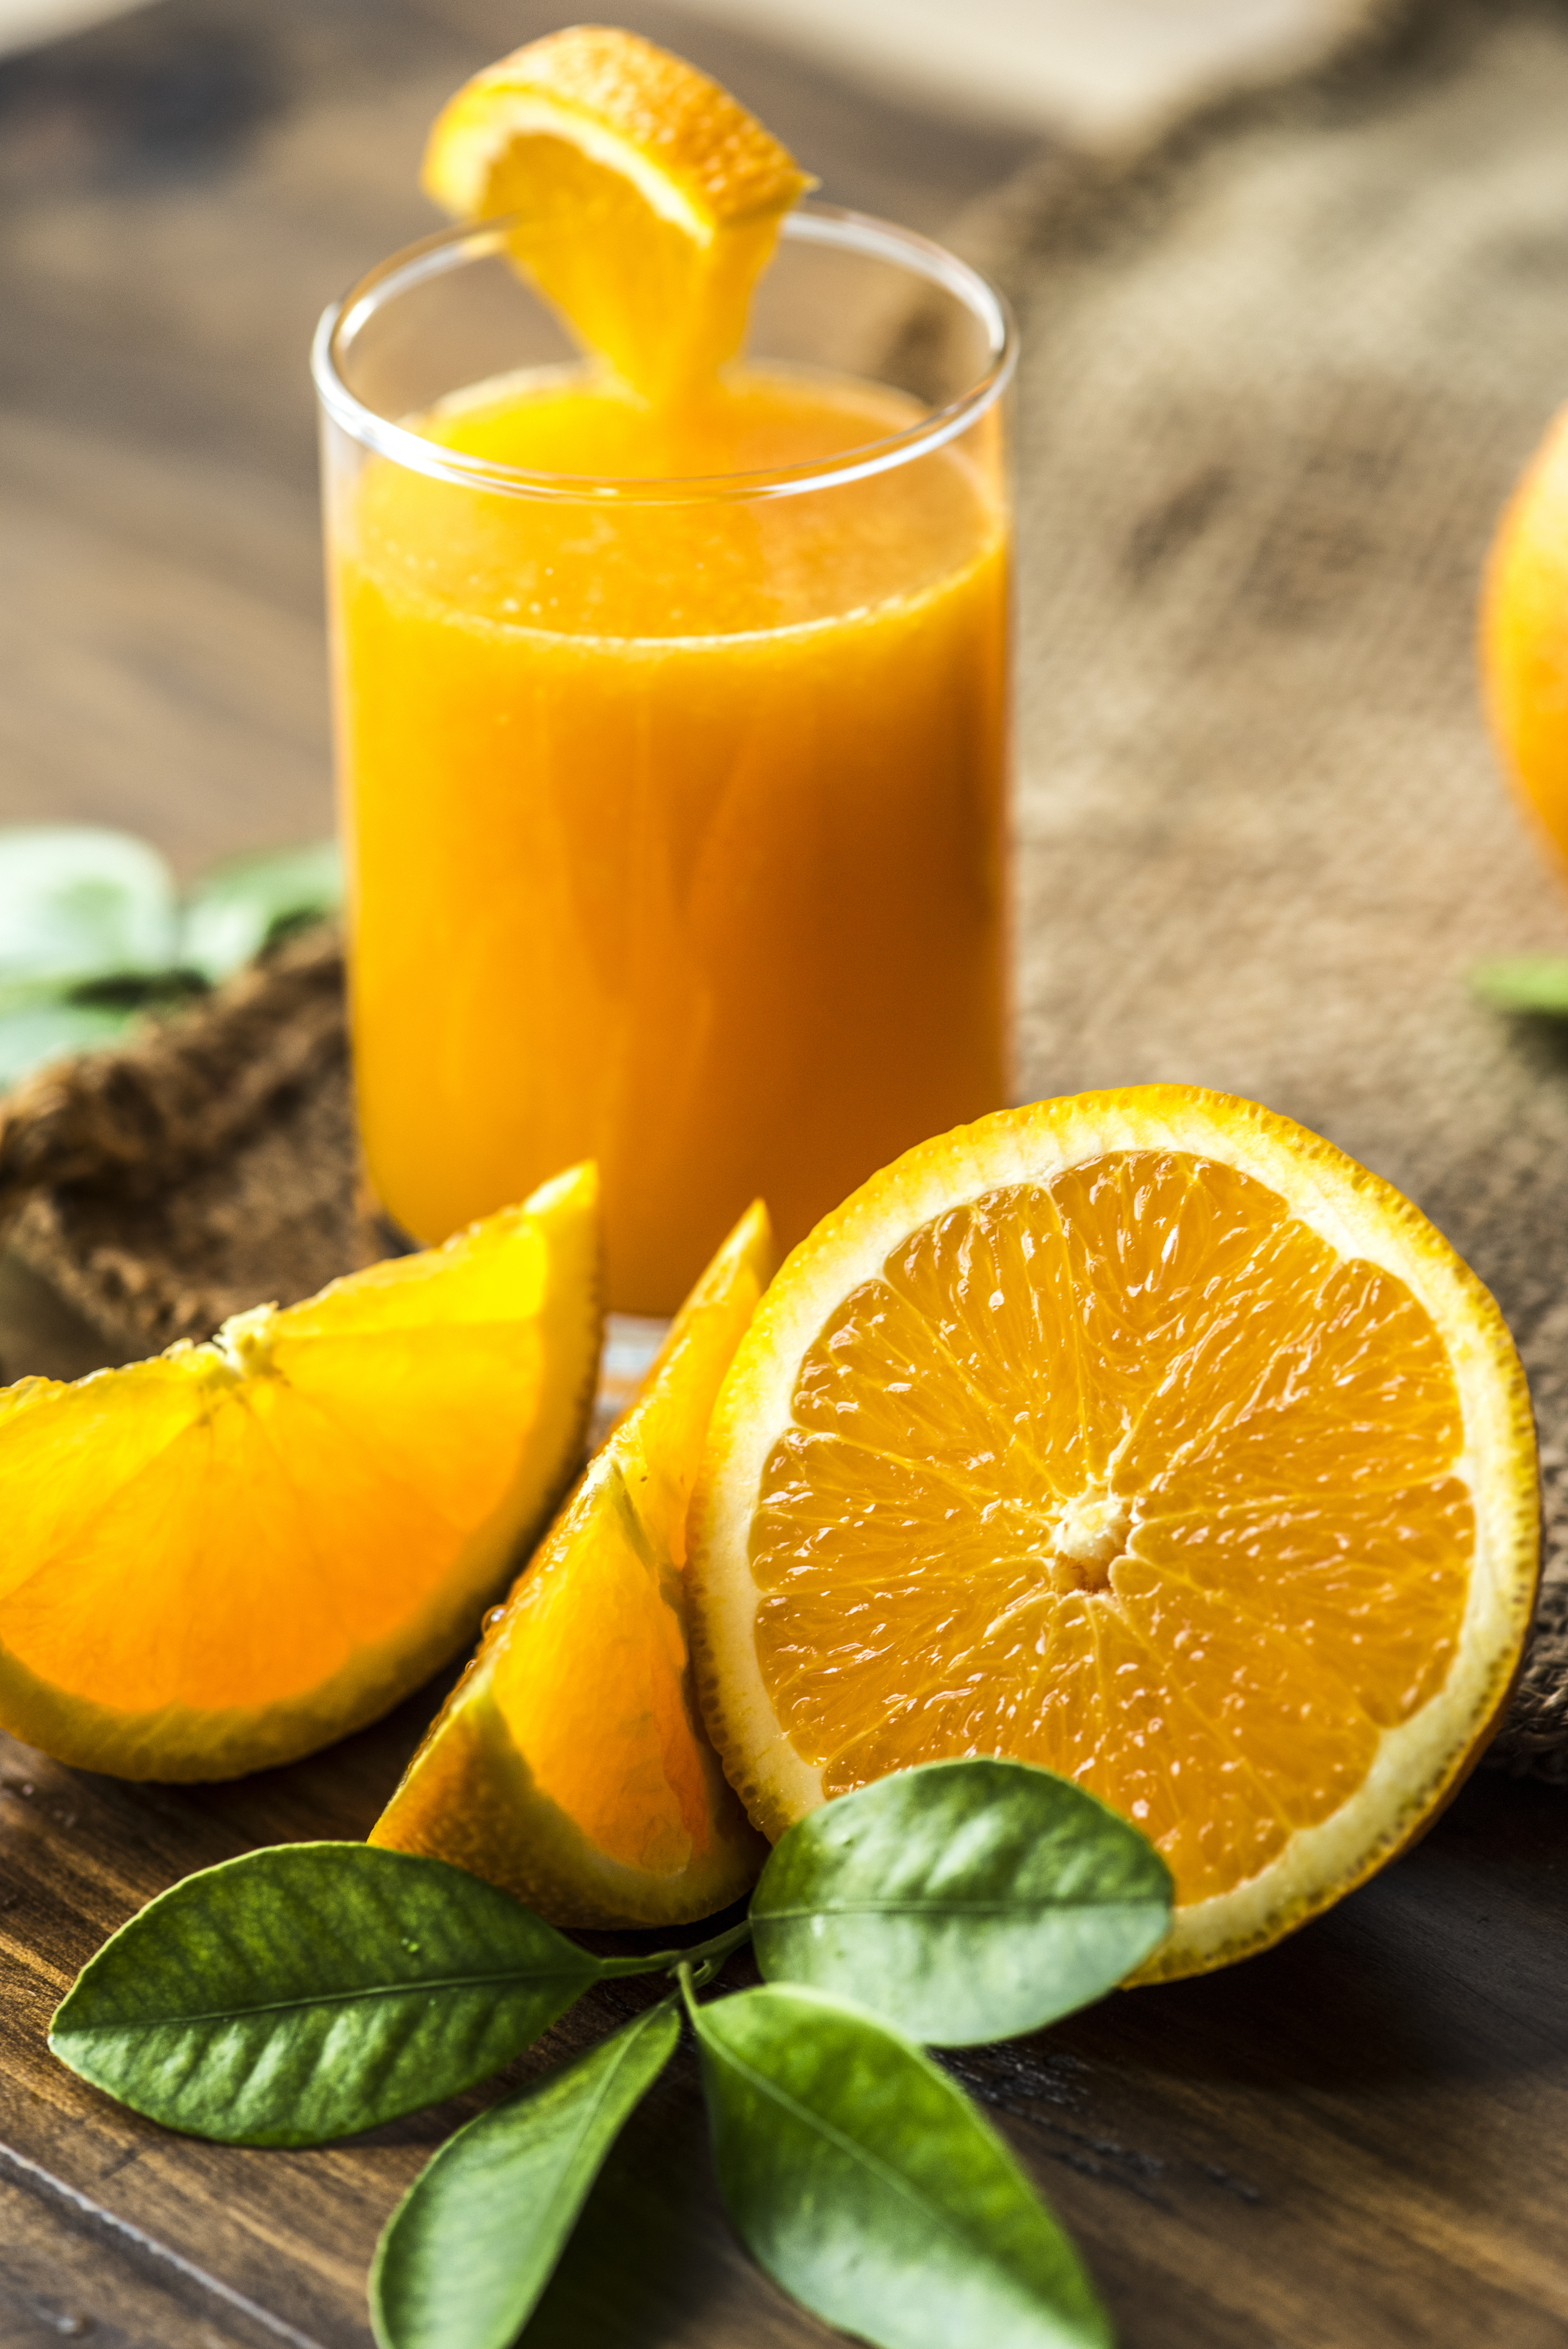
beverage, citrus, closeup, drink, drinkable, drinking, food photography, fresh, freshly squeezed, freshness, fruit, glass, healthcare, healthy, juice, juicy, liquid, macro, natural, nutrients, nutrition, nutritious, orange, orange leaves, organic, refreshment, refreshing, ripe, sliced, squeezed, summer, summer drink, tasty, tropical, valencia orange, vitamin, wellbeing, wellness, wooden table, yummy, orange juice, orange drink, vegetarian food, smoothie, health shake, non alcoholic beverage, superfood, citric acid